Grunge

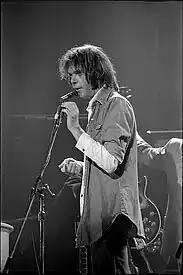
Neil Young has been called the "Godfather of Grunge". His albums "Rust Never Sleeps" and "Ragged Glory" have been described as proto-grunge and grunge.

Many music subcultures are associated with particular drugs, such as the hippie counterculture and reggae, both of which are associated with marijuana and psychedelics. In the 1990s, the media focused on the use of heroin by musicians in the Seattle grunge scene, with a 1992 "New York Times" article listing the city's "three principal drugs" as "espresso, beer and heroin" and a 1996 article calling Seattle's grunge scene the "... subculture that has most strongly embraced heroin". Tim Jonze from "The Guardian" states that "... heroin had blighted the [grunge] scene ever since its inception in the mid-80s" and he argues that the "... involvement of heroin mirrors the self-hating, nihilistic aspect to the music"; in addition to the heroin deaths, Jonze points out that Stone Temple Pilots' Scott Weiland, as well as Courtney Love, Mark Lanegan, Jimmy Chamberlin and Evan Dando "... all had their run-ins with the drug, but lived to tell the tale." A 2014 book stated that whereas in the 1980s, people used the "stimulant" cocaine to socialize and "... celebrate good times", in the 1990s grunge scene, the "depressant" heroin was used to "retreat" into a "cocoon" and be "... sheltered from a harsh and unforgiving world which offered ... few prospects for ... change or hope." Justin Henderson states that all of the "downer" opiates, including "heroin, morphine, etorphine, codeine, opium, [and] hydrocodone ... seemed to be the habit of choice for many a grunger".